Montrose Thomas Burrows

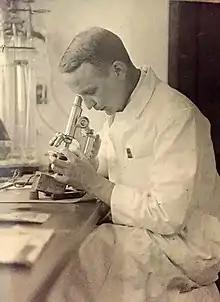
Montrose Thomas Burrows (Collection of Zelta Burrows Reynolds)

Along with Alexis Carrel, a surgeon at Rockefeller Institute (1906 – 1927), Burrows is credited with coining the phrase "tissue culture", and is among the first to adapt such methods to the study of tissues from warm-blooded animals. Throughout his career, he specialized in the etiology and pathophysiology of cancer treatment.